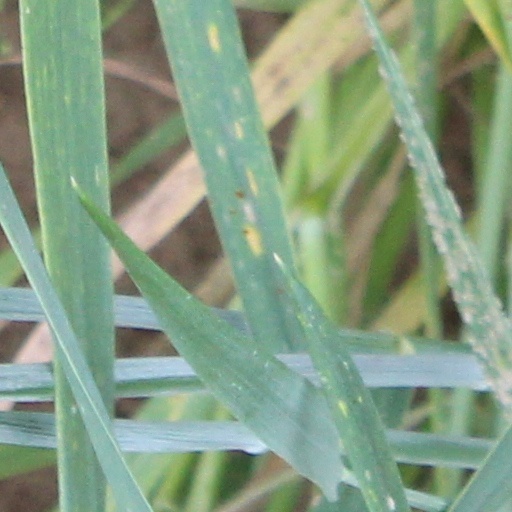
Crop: wheat